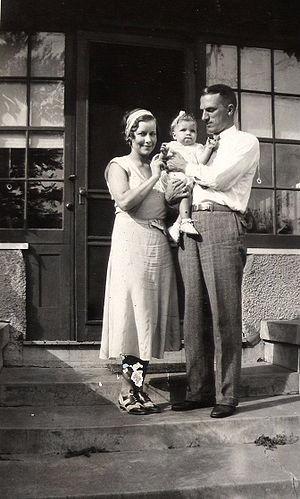
La théorie de l'attachement est un champ de la psychologie qui traite d'un aspect spécifique des relations entre êtres humains. Son principe de base est qu'un jeune enfant a besoin, pour connaître un développement social et émotionnel normal, de développer une relation d'attachement avec au moins une personne qui prend soin de lui de façon cohérente et continue. C'est dans ce sens qu'on peut dire que l'attachement est primordial pour l'évolution psychologique de l'enfant. Cette théorie a été formalisée par le psychiatre et psychanalyste John Bowlby après les travaux de Winnicott, Lorenz et Harlow.